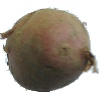
Label: red_potato